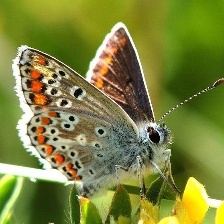
Species: BROWN ARGUS
Butterfly family (ImageNet category): lycaenid_butterfly